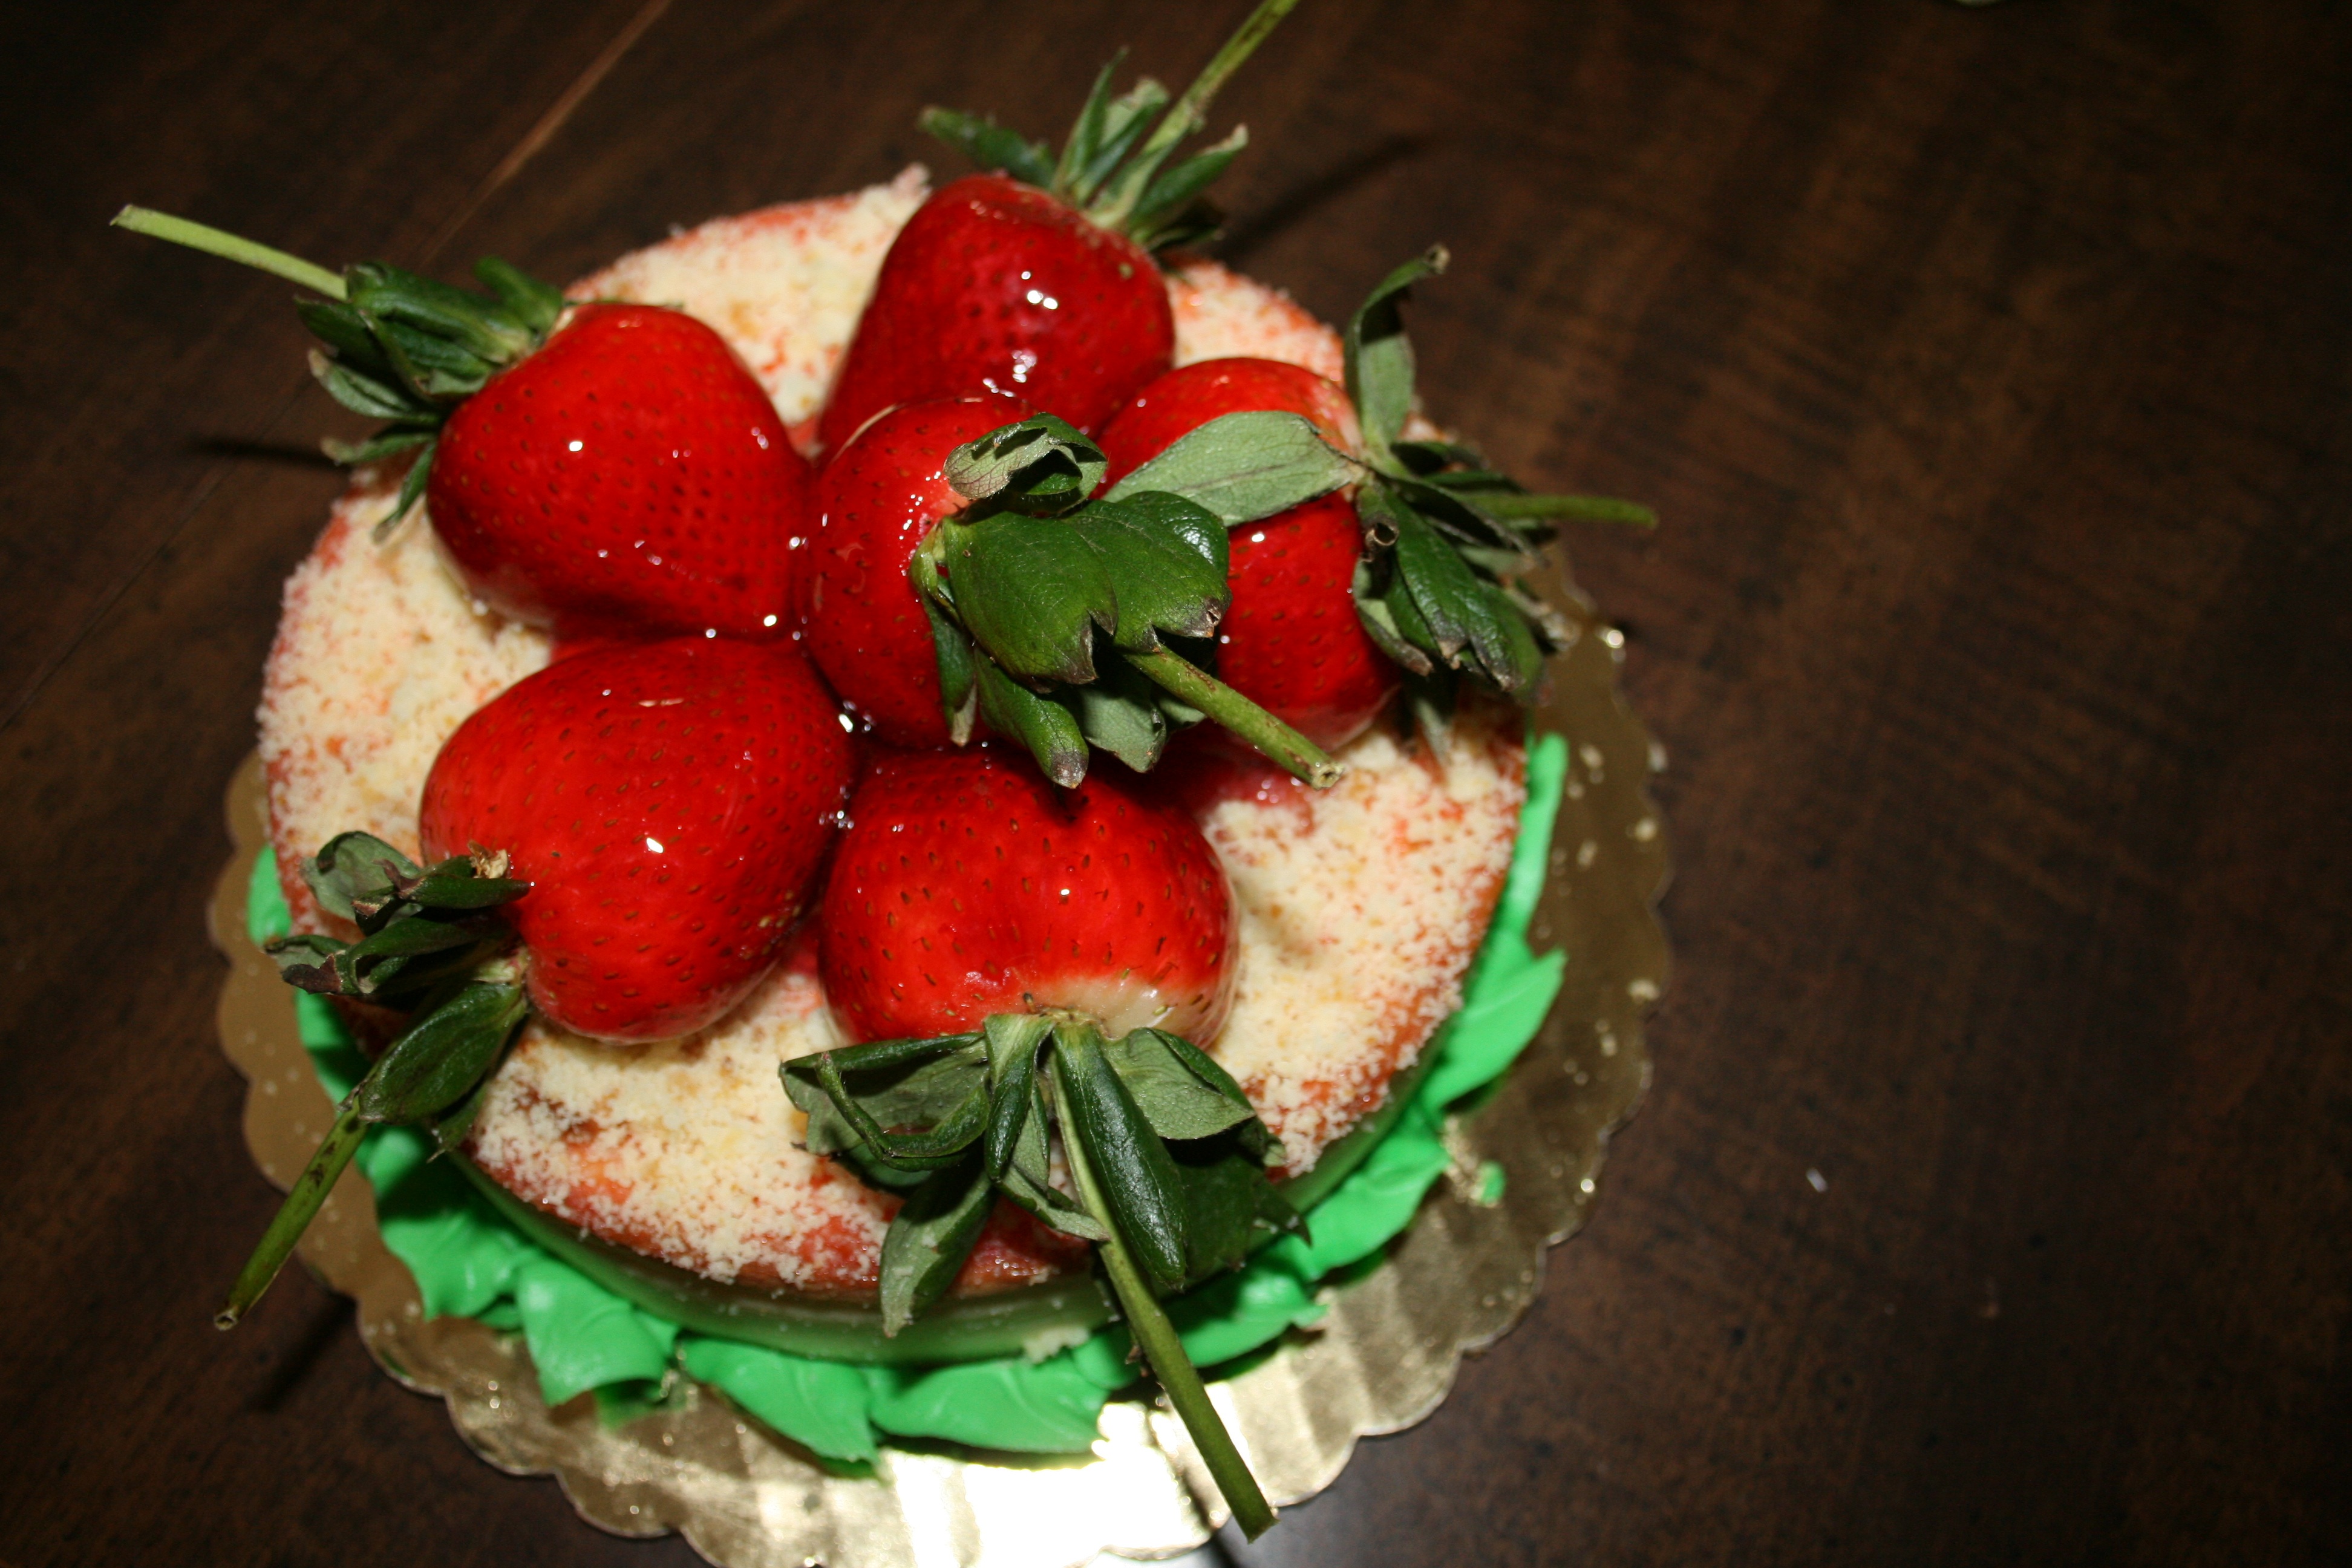
plant, fruit, sweet, dish, meal, food, red, produce, breakfast, dessert, cake, strawberry, whipped cream, icing, strawberries, gastronomy, cheesecake, pavlova